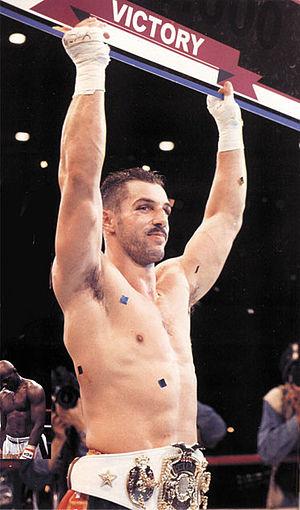
Andy Hug 1996 K-1 World Grand Prix
Andy Hug était un champion de kickboxing suisse, qui possède l'un des plus beaux palmarès de la discipline.